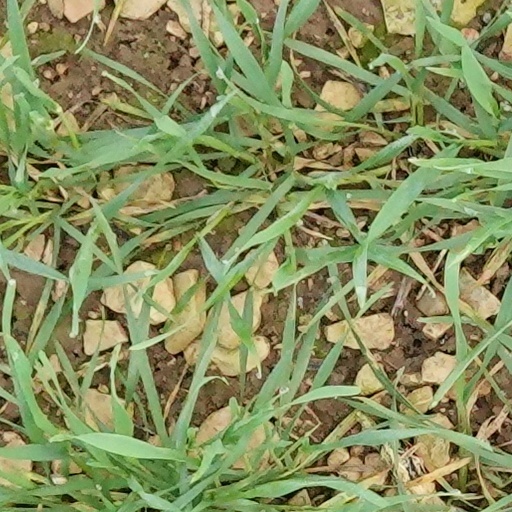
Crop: wheat